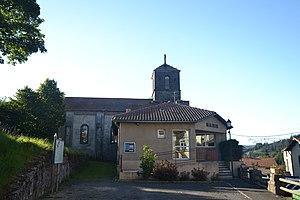
église Saint Louis de Lanarce
Lanarce est une commune française, située dans le département de l'Ardèche en région Auvergne-Rhône-Alpes.